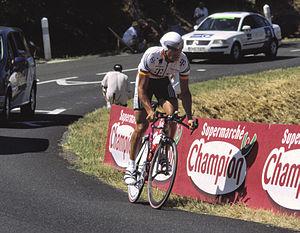
Les couleurs nationales de l'Allemagne sont le noir, rouge et or. Selon l'article 22 de la Loi fondamentale de la République fédérale d'Allemagne ces couleurs sont celles du drapeau de l'Allemagne.